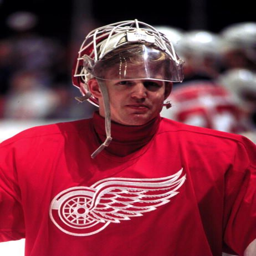
ice hockey player got sports league championship rings to show